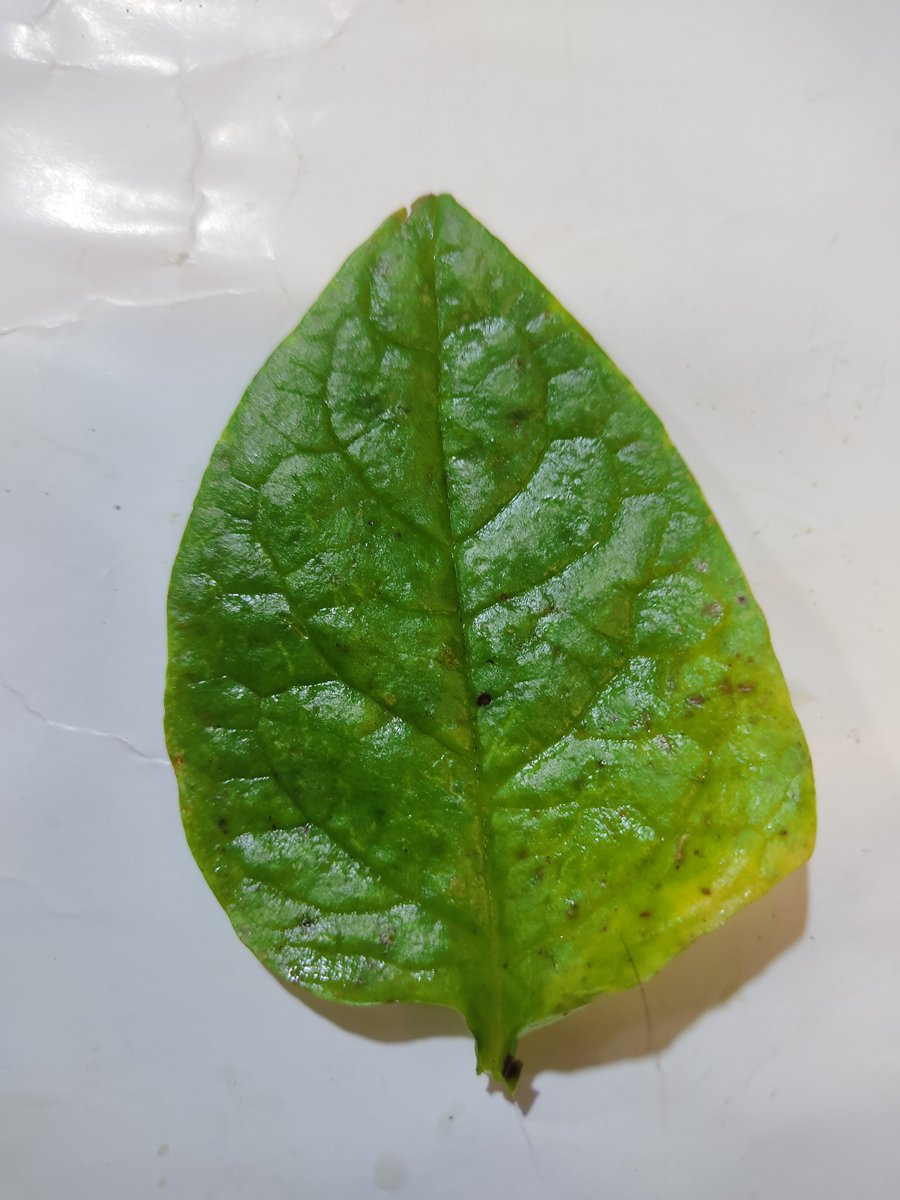
Label: Healthy-Leaf